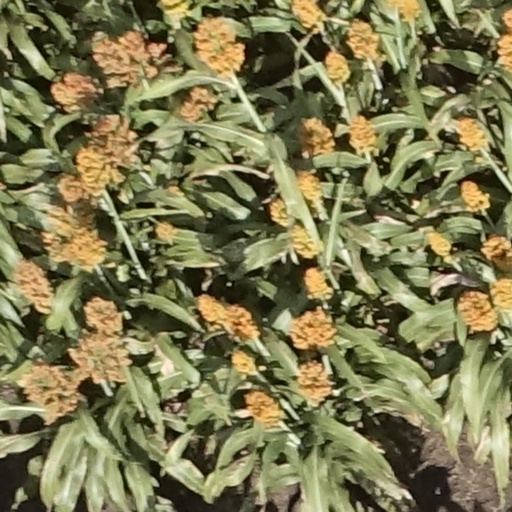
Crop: sorghum